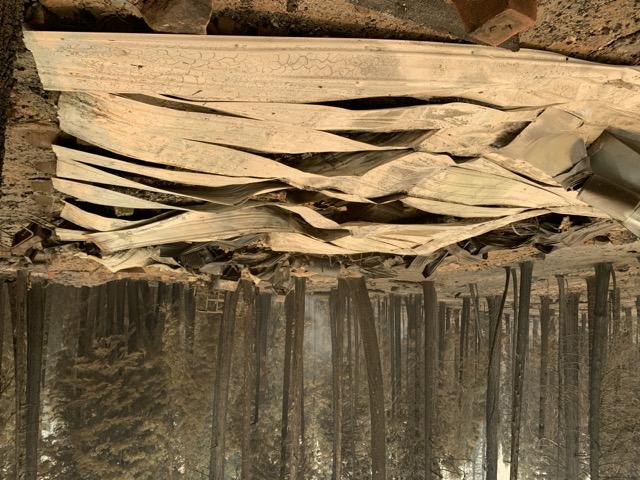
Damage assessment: destroyed